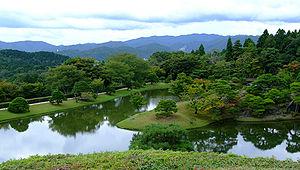
La villa impériale Shugaku-in, ou palais détaché Shugaku-in, est un ensemble de jardins et de dépendances situé sur les collines de la banlieue est de Kyoto au Japon. Il s'agit de l'un des trésors culturels de grande envergure les plus importants du Japon ; ses jardins sont l'un des grands chefs-d'œuvre du jardinage japonais.